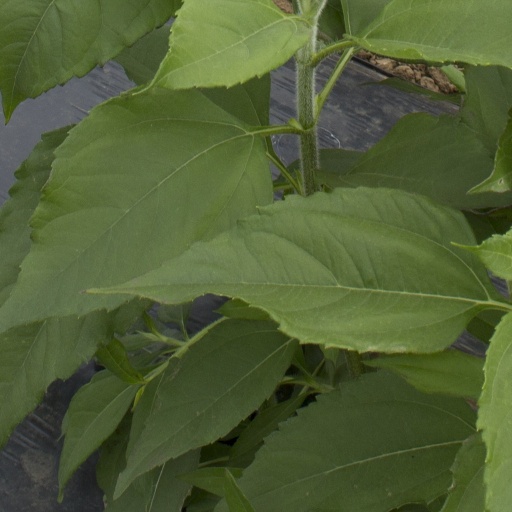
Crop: Jerusalem artichoke